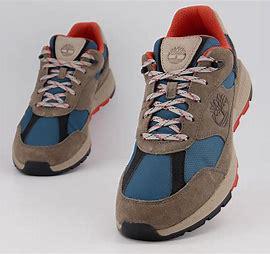
Brand: Timberland
Model: Field